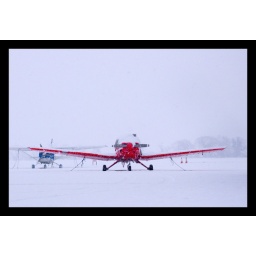
This little red bulldog sits shrouded in snow at East Winch airfield. He won't be doing much flying today.